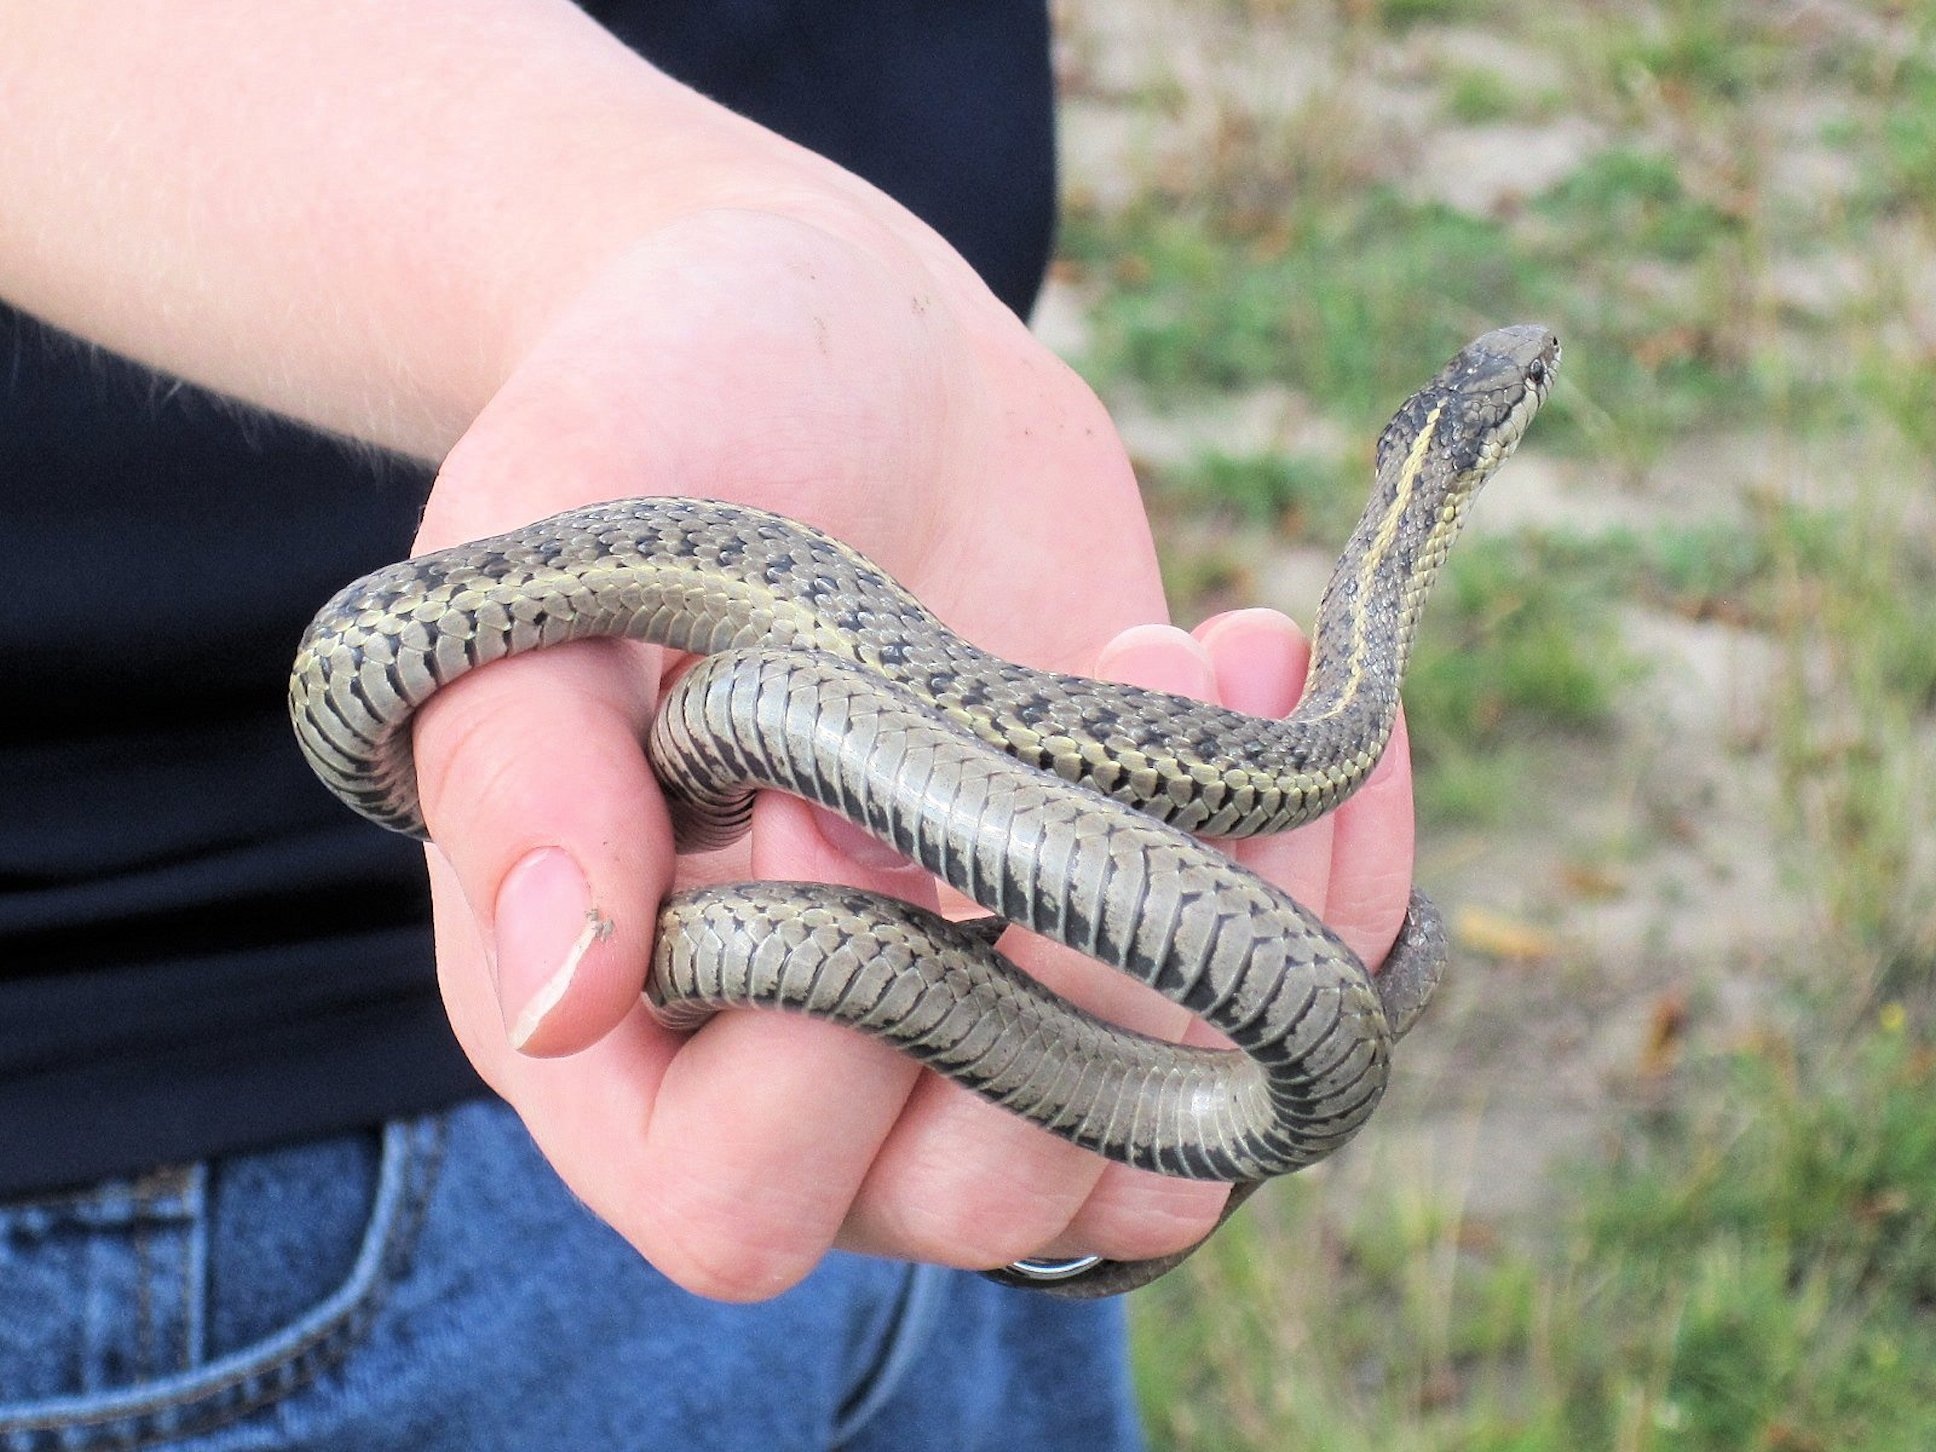
hand, reptile, canada, snake, vertebrate, alberta, serpent, harmless, garter snake, colubridae, scaled reptile